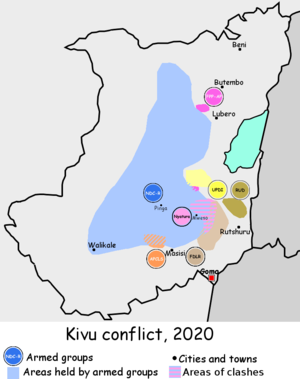
La guerre du Kivu est un conflit armé opposant les forces armées de la république démocratique du Congo au Congrès national pour la défense du peuple de Laurent Nkunda et à de nombreux autres groupes armés dans l'ancienne province du Kivu, notamment dans les provinces actuelles du Nord-Kivu et du Sud-Kivu.